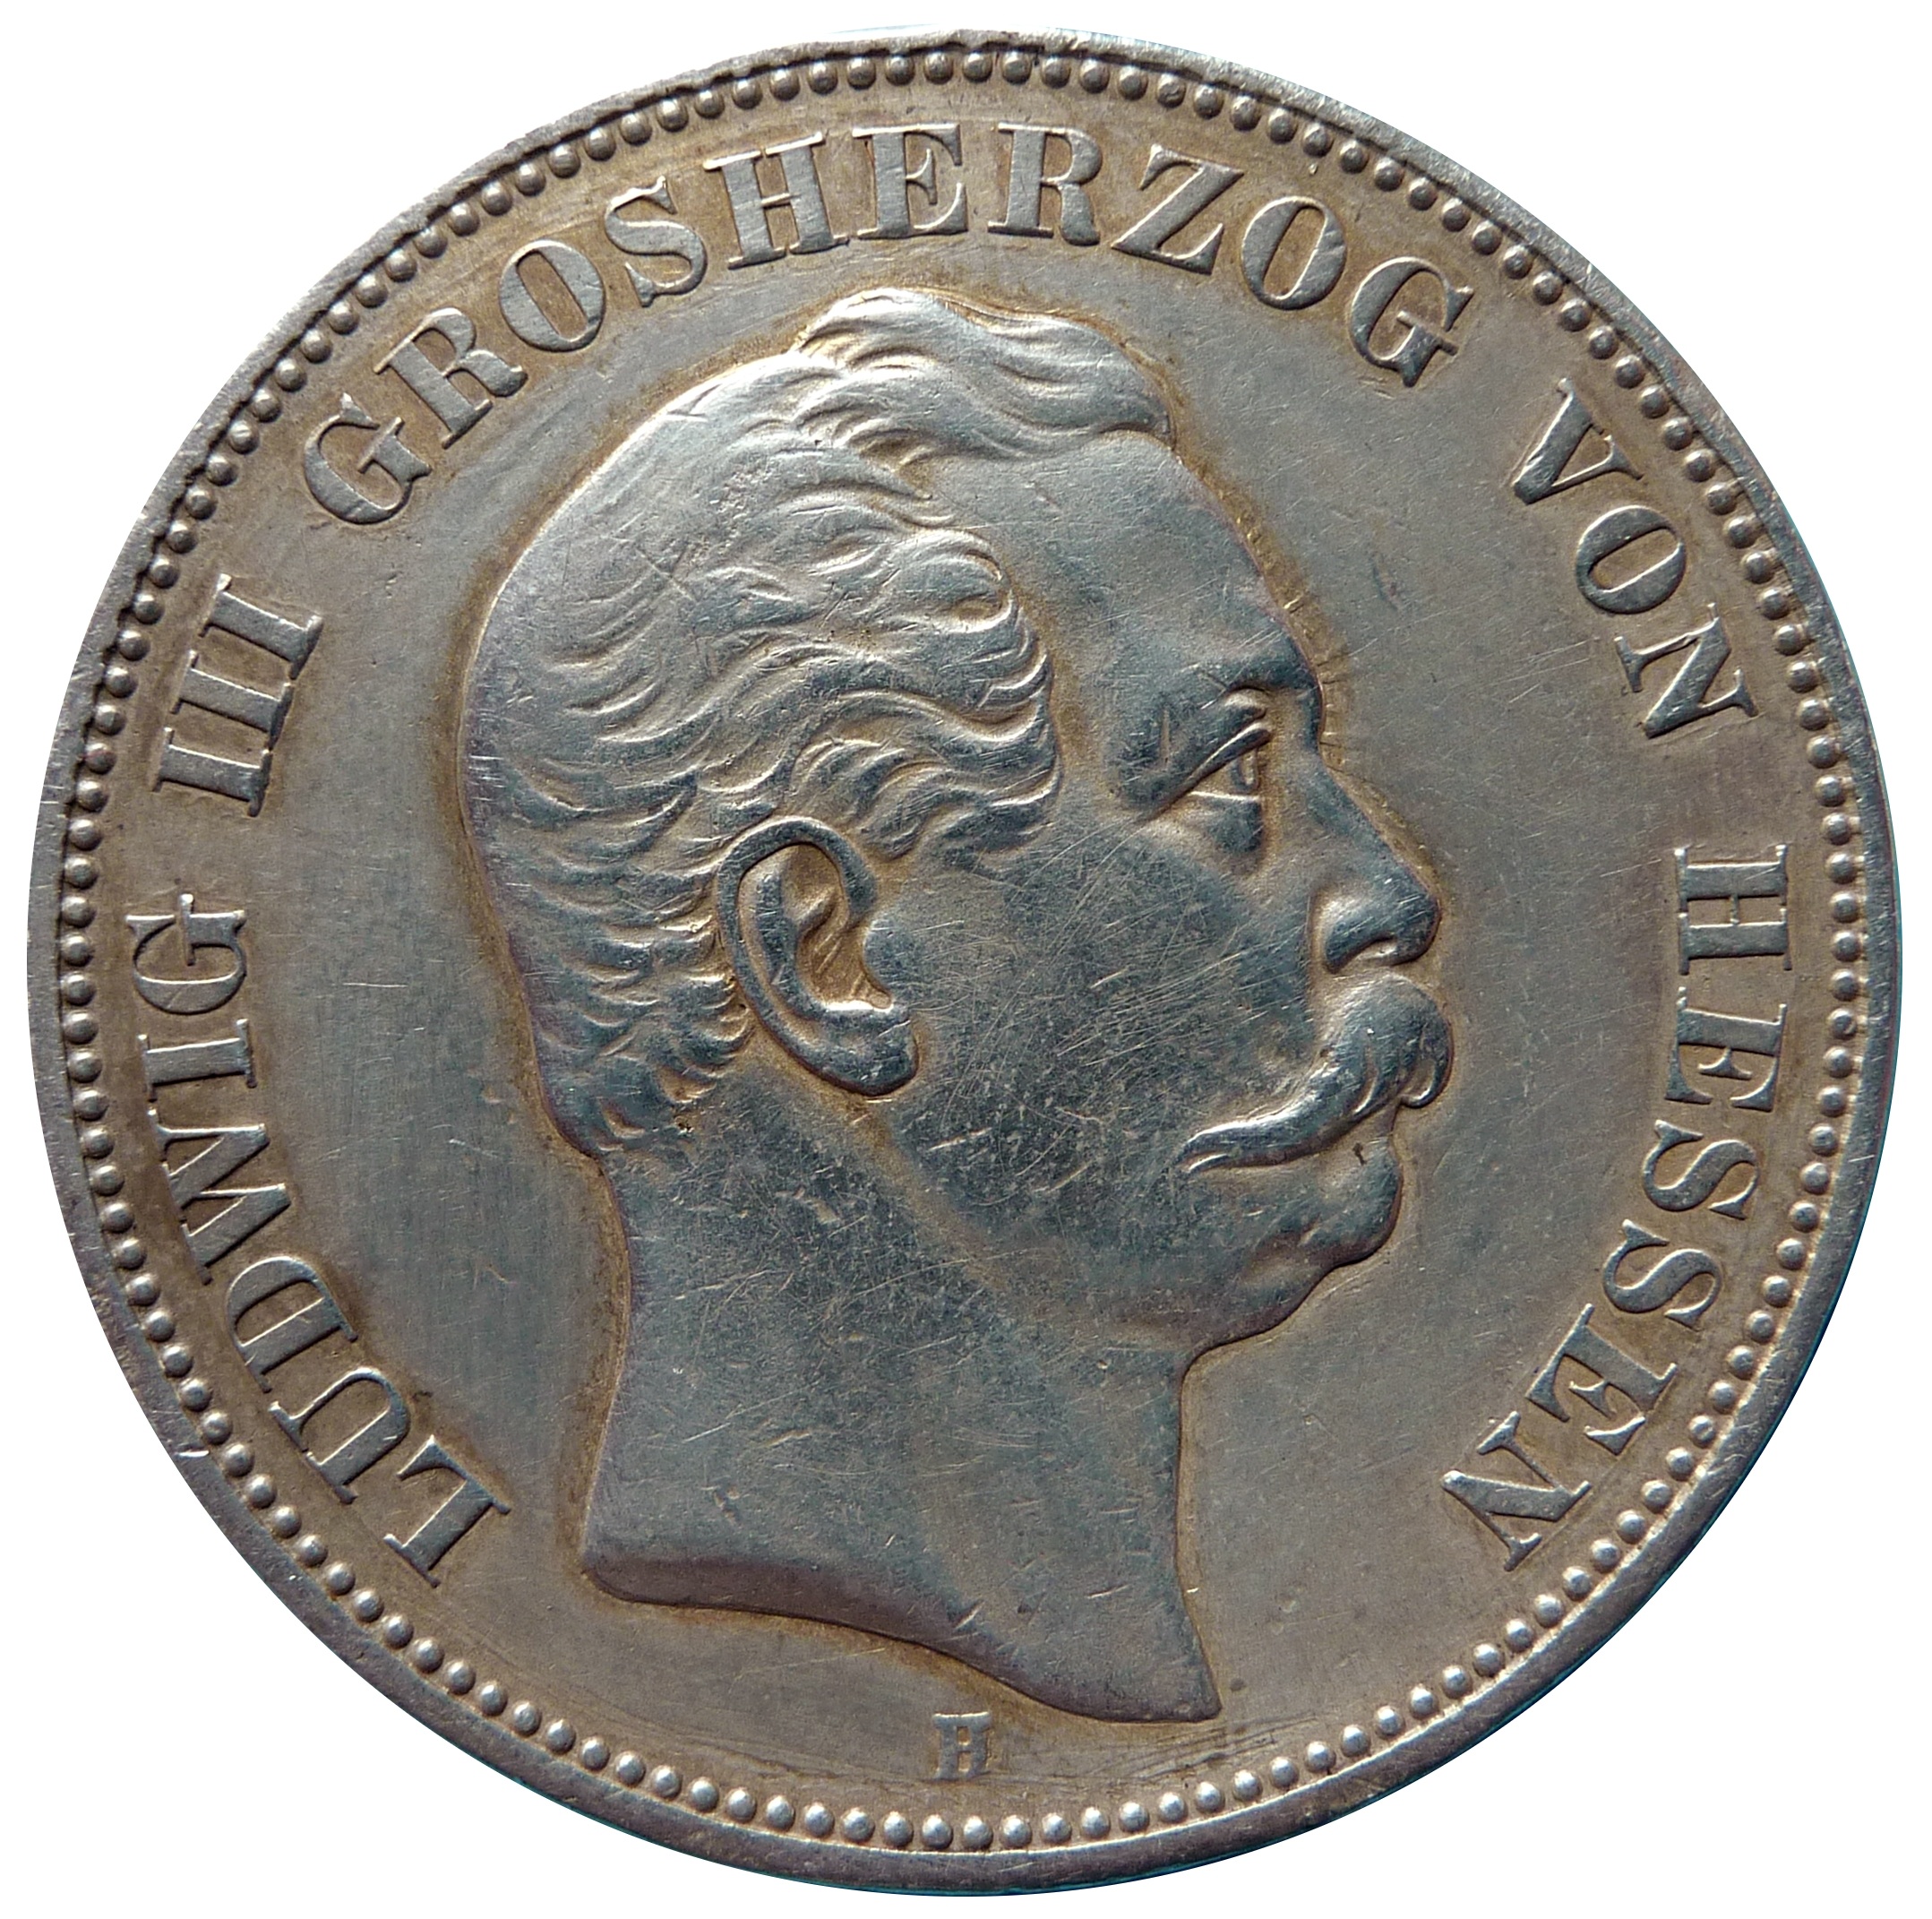
metal, money, cash, currency, coin, mark, bronze, ludwig, hessen, financial, exchange, commemorative, numismatics